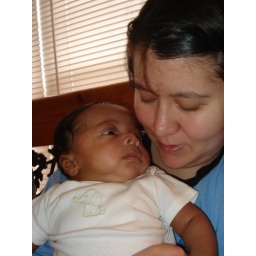
The elephant on the onesie is embroidered, probably by machine in some sweatshop. It's still cute.